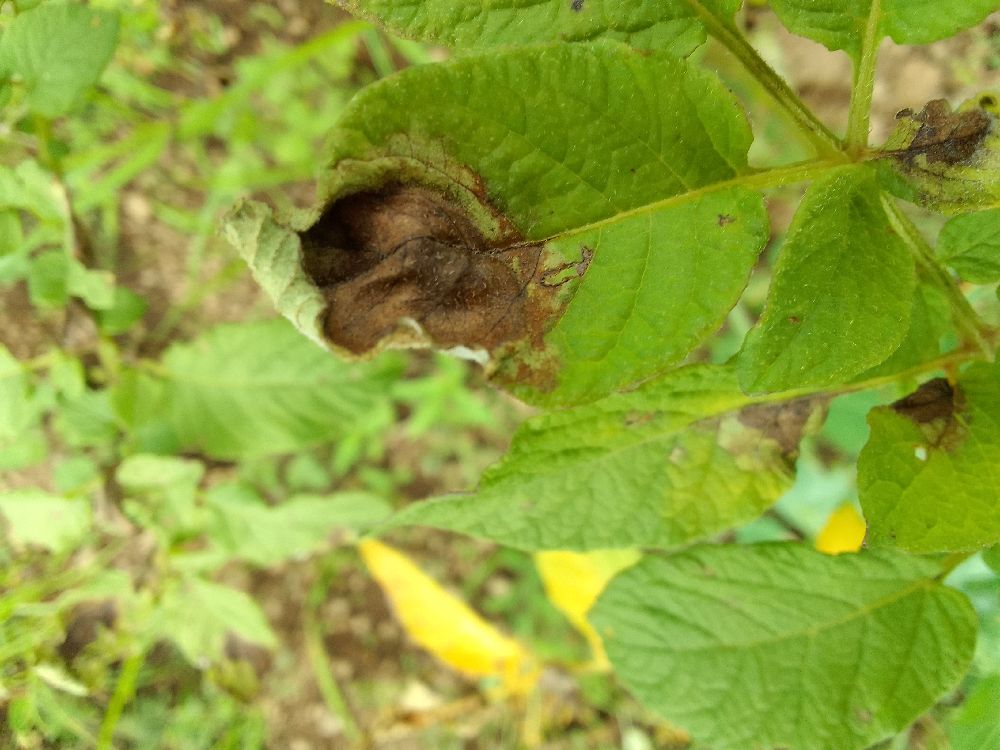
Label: Late blight